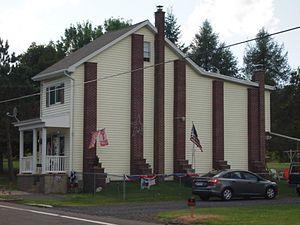
Centralia est une ville fantôme du comté de Columbia, dans l'État de Pennsylvanie, aux États-Unis, aujourd’hui pratiquement abandonnée à la suite d'un incendie accidentel dans la mine de charbon souterraine s'étendant sous la ville, qui brûle depuis 1962 et ne s'éteint pas.